Michèle Mouton

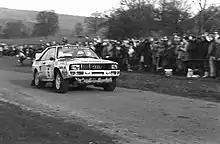
Mouton with a Sport Quattro at the RAC

For the 1984 season, Audi added two-time world champion Walter Röhrl to their star line-up and Mouton now had a part-time role, competing in five WRC events. For the first time in nine years, she did not enter the Monte Carlo Rally. However, Mouton signed up to commentate the event for Radio Monte Carlo. She started her year well by finishing second at the Swedish Rally behind teammate and home favourite Blomqvist. Mouton later stated that "finishing second was fantastic. When you are out rallying on ice or snow in country like that it is like dancing. From one side to the other side. My dancing background helped my rallying. As soon as I started on gravel I liked it because of that. It was so nice to feel and move the car like that. Sweden, in ice and snow, like ballet!" This would remain her last podium position in the World Rally Championship.